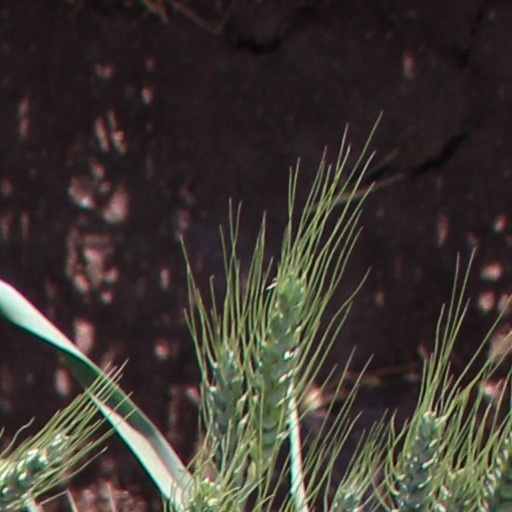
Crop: wheat